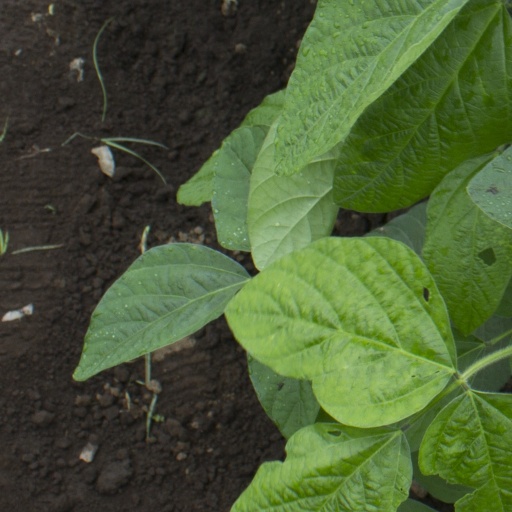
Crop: soybean